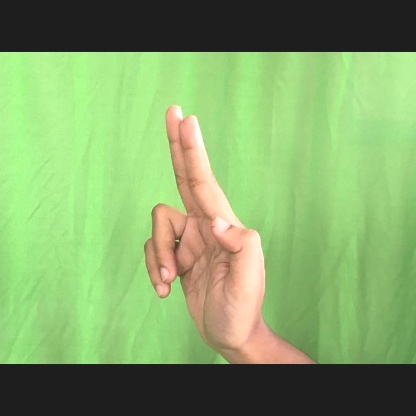
Mudra: Ardhapathaka